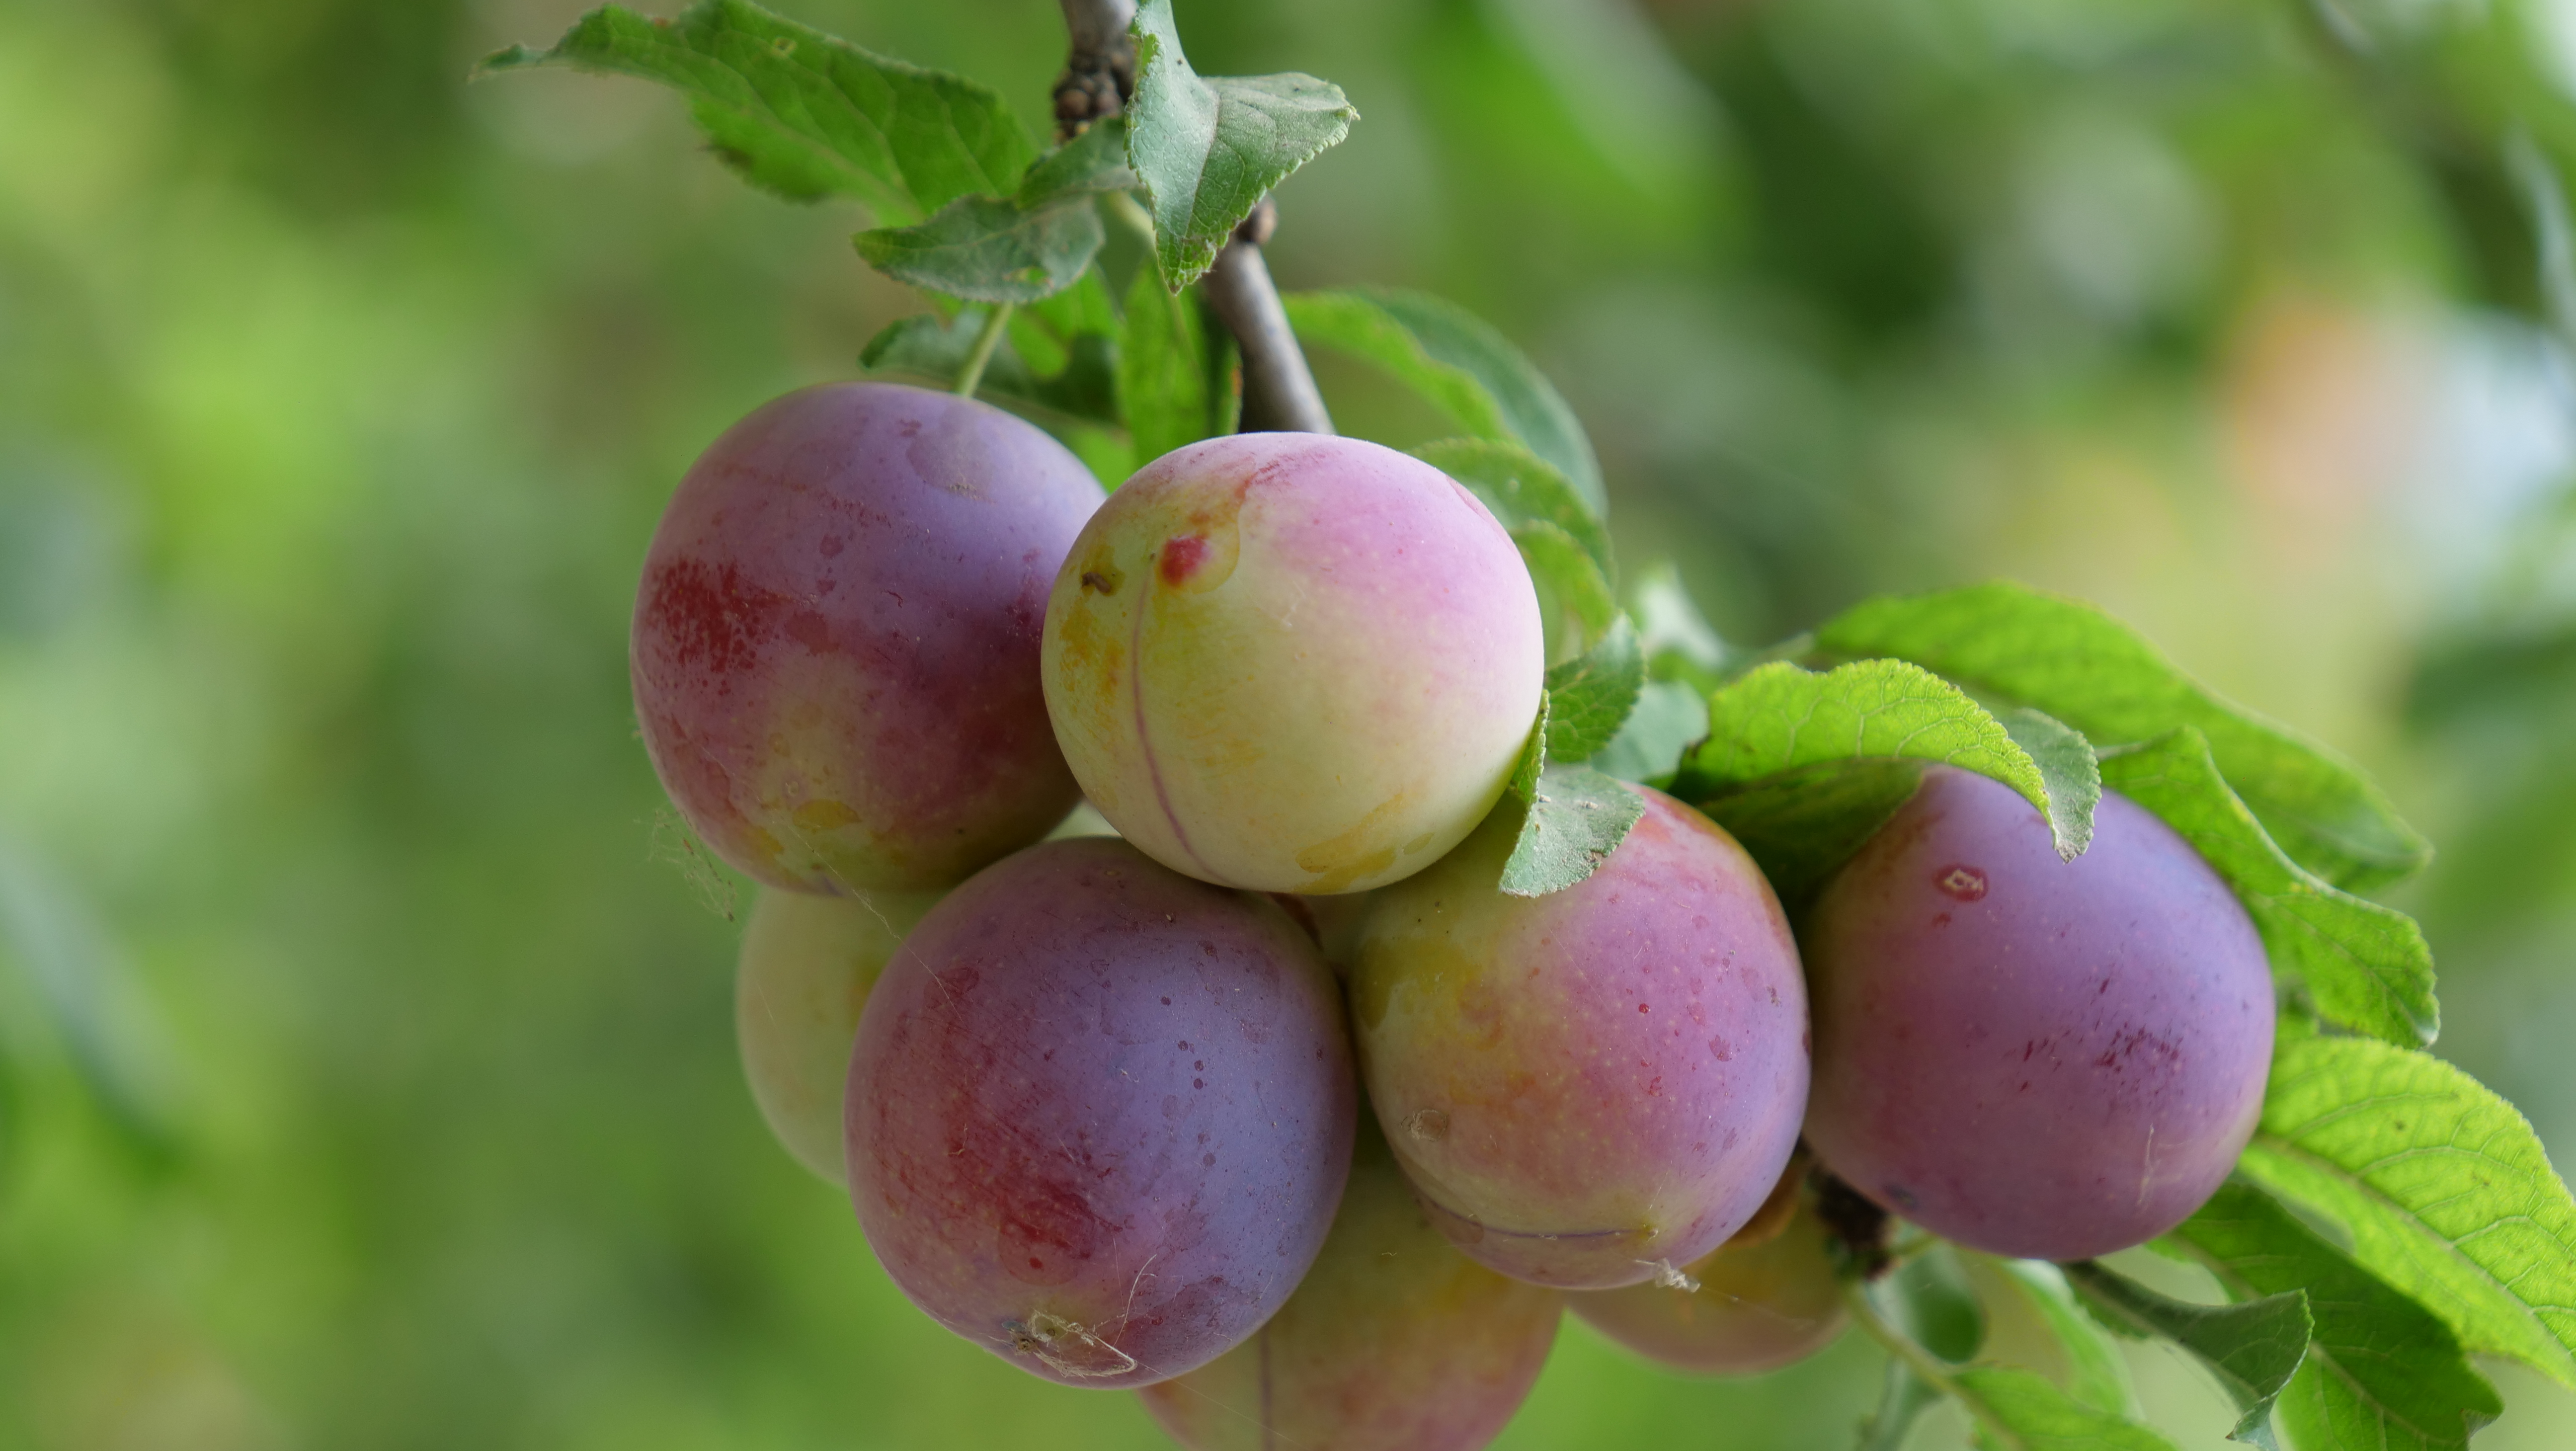
natural, European plum, fruit, plant, tree, wild yellow plum, prune, food, flower, woody plant, fruit tree, greengage, damson, plum, flowering plant, produce, prunus